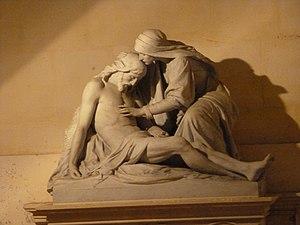
L'église Saint-Léger est la plus grande des églises de Cognac. Ancienne prieurale des bénédictins, elle est aujourd'hui la principale église paroissiale de la ville. Construite à partir de 1130, elle fut agrandie et remaniée au cours des trois siècles qui suivirent, ce qui explique la présence de nombreux styles architecturaux, un assemblage unique dans une région où on observe une prédominance du style roman.